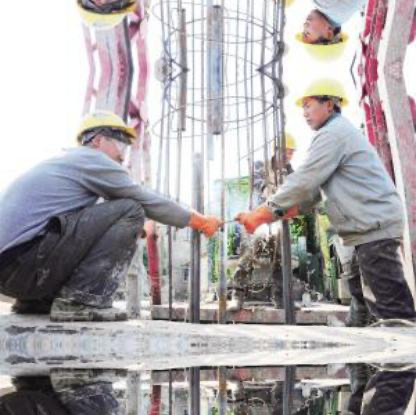
Objects in the image:
label: helmet
label: helmet
label: helmet
label: helmet